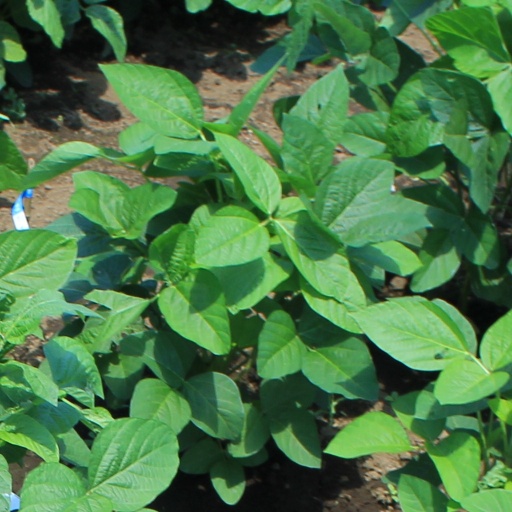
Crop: soybean